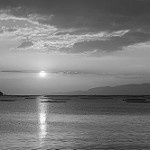
Label: B & W